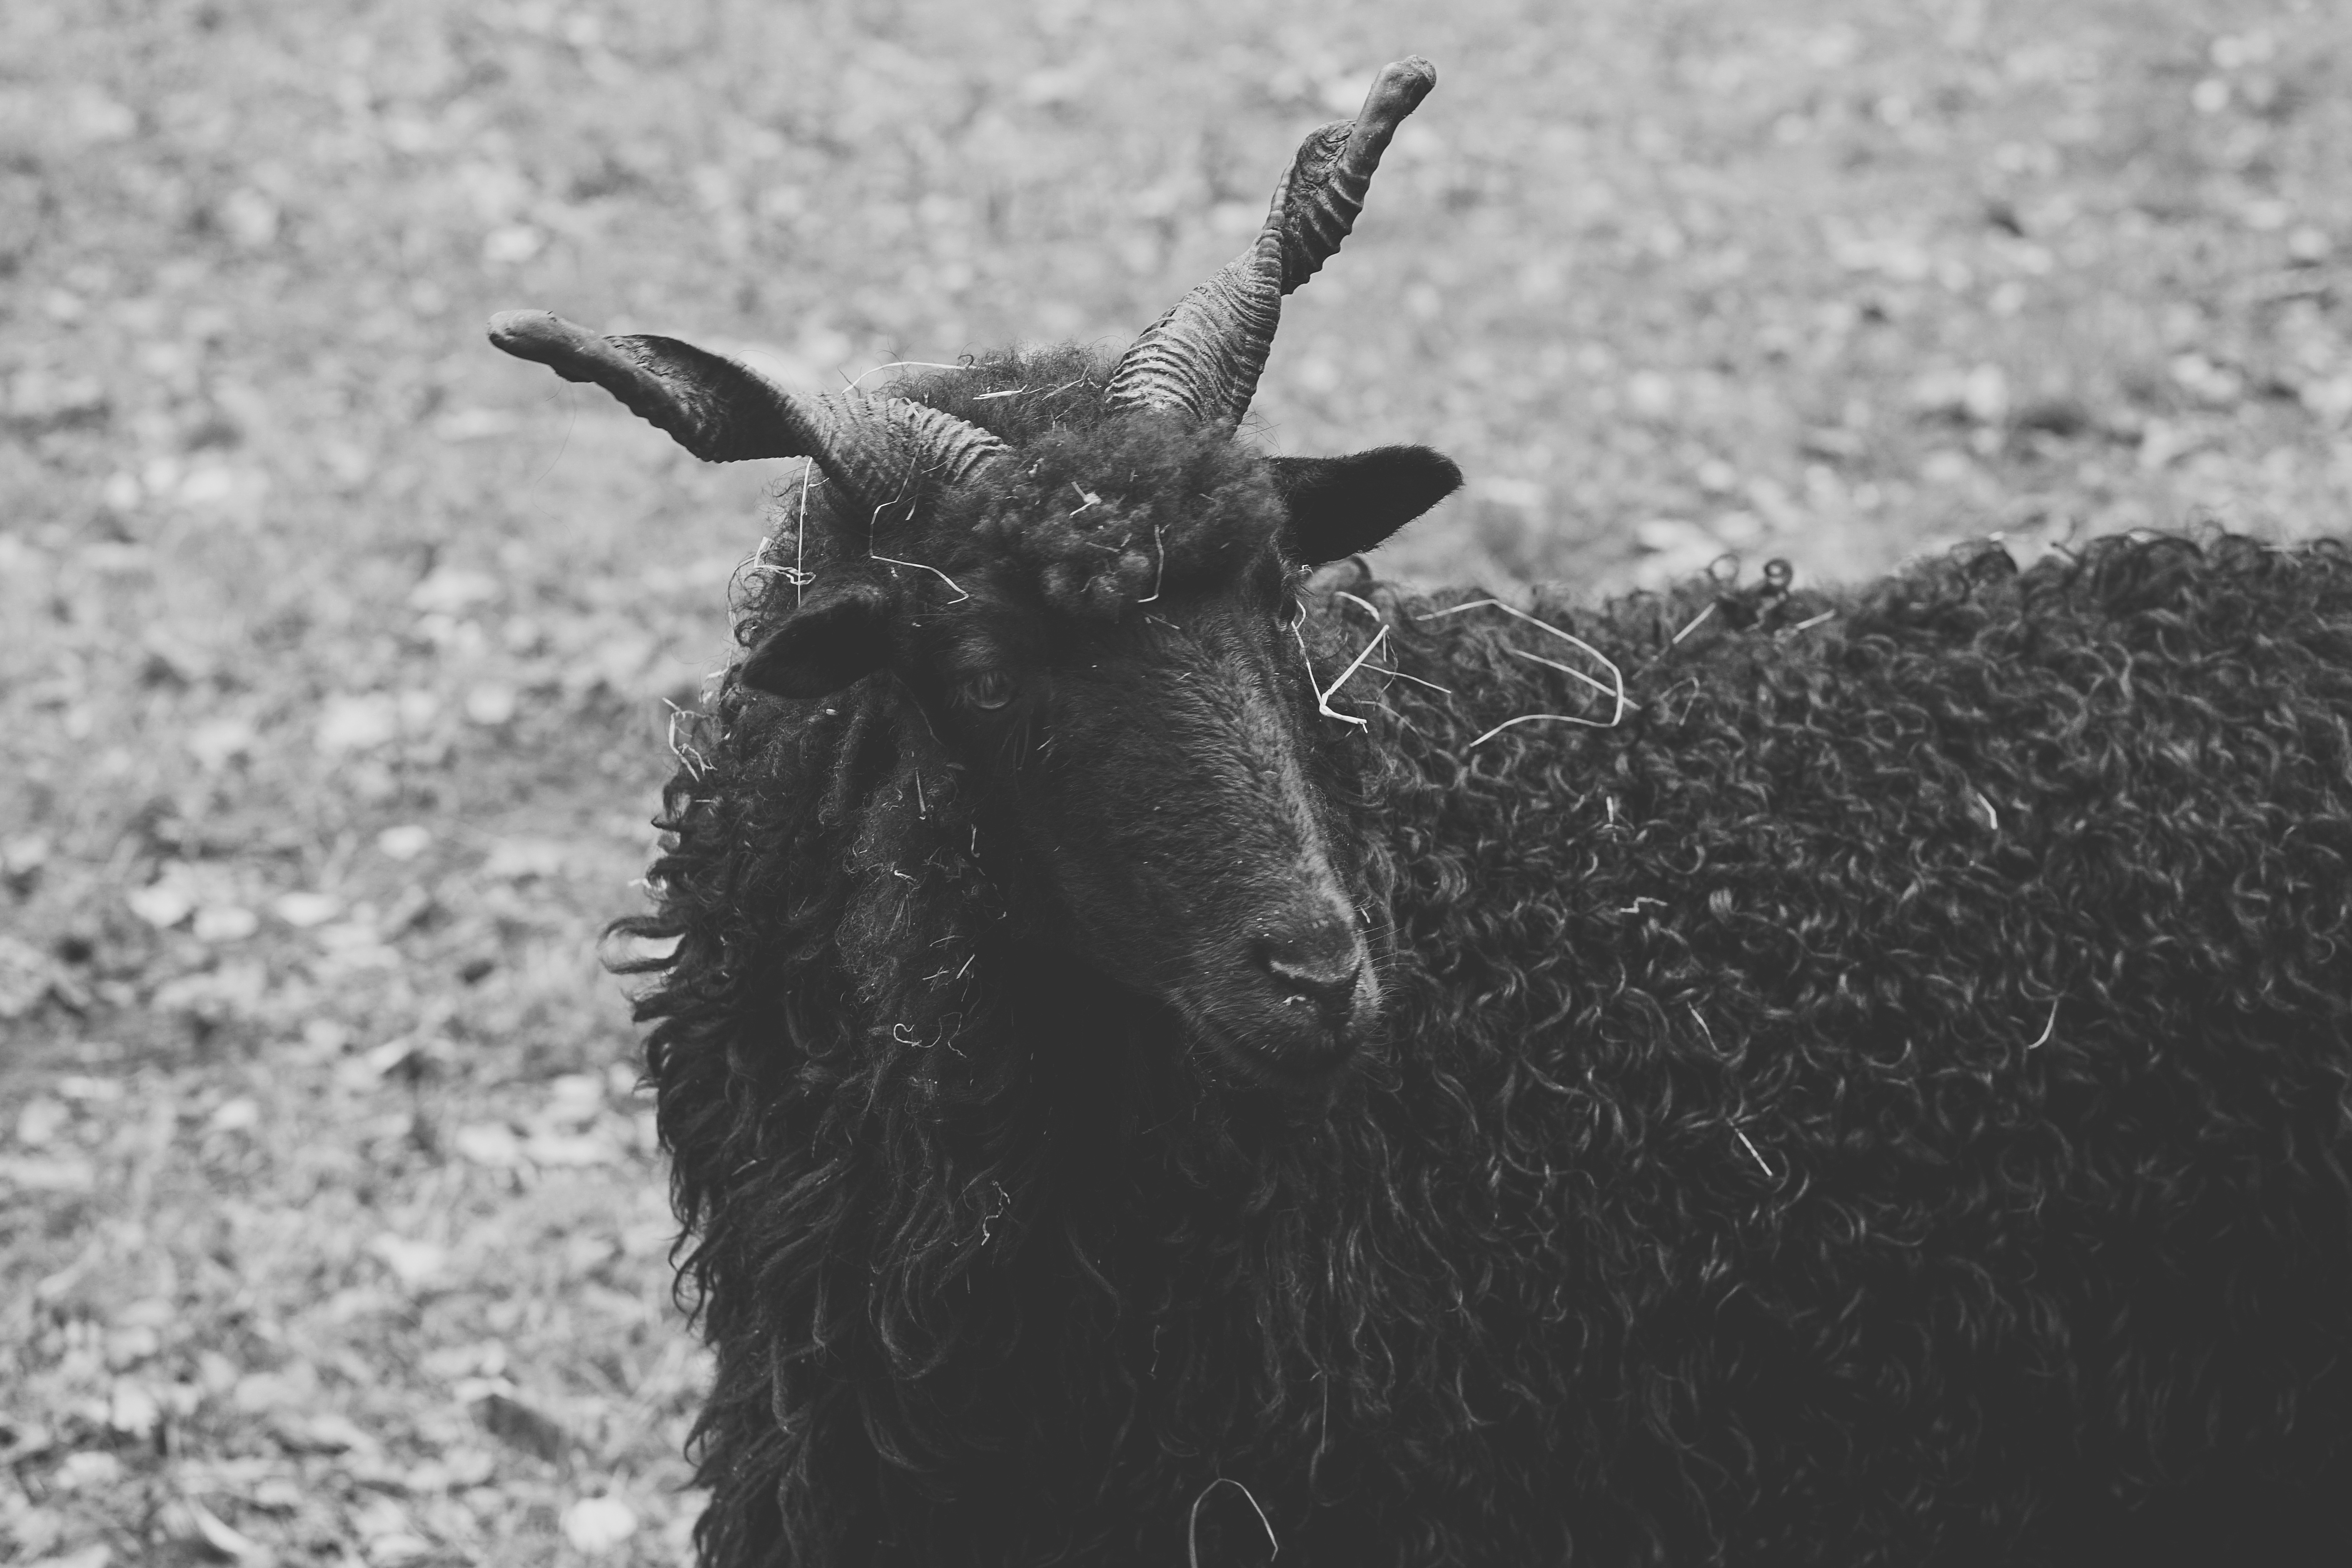
black and white, meadow, animal, wildlife, goat, horn, sheep, mammal, black, monochrome, wool, fauna, close up, goats, animals, vertebrate, horns, black sheep, monochrome photography